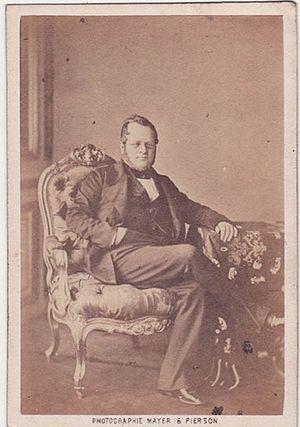
Léopold Ernest Mayer (1817-1865) &amp
Camillo Paolo Filippo Giulio Benso, comte de Cavour, né à Turin le 10 août 1810 et décédé dans la même ville le 6 juin 1861, est un homme d'État piémontais, important partisan et acteur de l'unité italienne. Il est considéré, avec Giuseppe Garibaldi, Victor-Emmanuel II et Giuseppe Mazzini, comme l'un des « pères de la patrie » italienne.
La Chambre syndicale de la photographie, est un syndicat professionnel français fondé en 1862.
Pierre-Louis Pierson, né à Hinckange le 13 décembre 1822, mort le 22 mars 1913, est un photographe portraitiste français. Son salon était installé au 5 boulevard des Capucines à Paris.